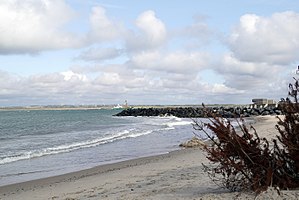
Thyborøn Kanal
Thyborøn Kanal set mod nordøst
Thyborøn Kanal set mod nord
Thyborøn Kanal er det nuværende indløb fra Vesterhavet til Limfjorden ved nordenden af Thyborøn by, og adskiller Agger Tange mod nord, fra Harboøre Tange mod syd. Den er ca. 1 kilometer bred og 3 km lang.